Harlem Globetrotters

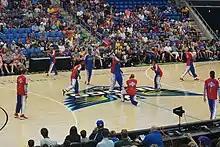
The Globetrotters' Magic Circle in 2019

While parts of a modern exhibition game are pre-planned, the games themselves are not fixed. While their opponents do not interfere with the Globetrotters' hijinks while on defense, they play a serious game when in possession of the ball and about 20 to 30 percent of a game is "real." This once led to an infamous defeat at the hands of the Washington Generals in 1971, to the distress of the watching crowd, after the Globetrotters lost track of a big lead with their tricks and the Generals hit a game-winning buzzer-beater.